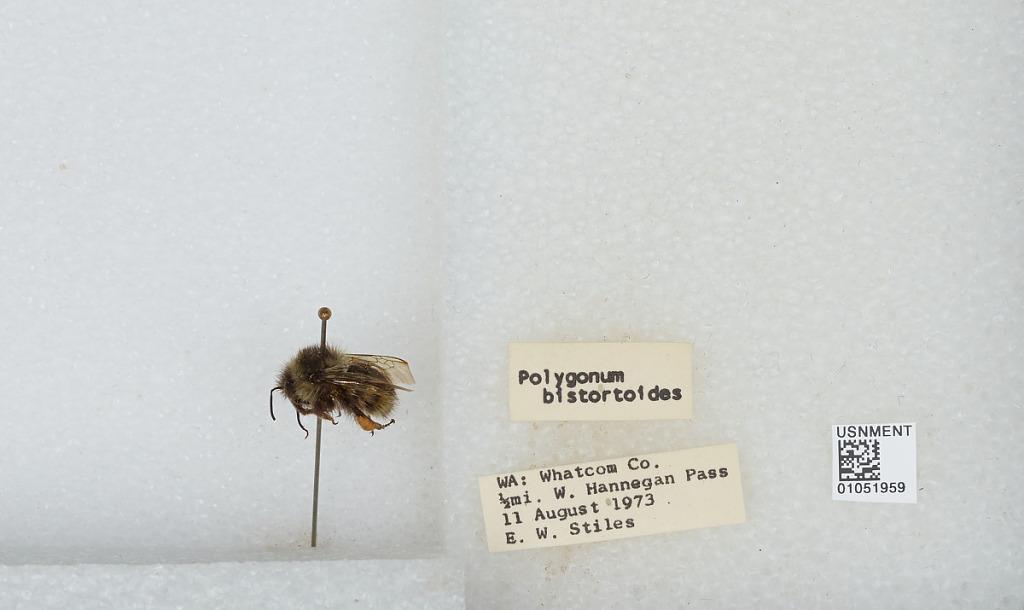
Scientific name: Bombus sp.
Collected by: E. Stiles
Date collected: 1973-8-11
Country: United States
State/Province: Washington
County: Whatcom
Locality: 1/2 mile west of Hannegan Pass
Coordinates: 48.8839, -121.545